Aleksandra Zajączkowa

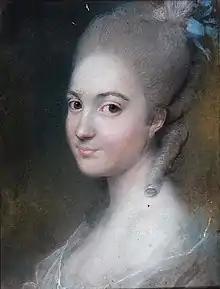
Aleksandra Zajączek (1754 - 1845)

Aleksandra Zajączek (1754 - 1845), (also called Alexandrine Pernet, Aleksandra Pernet) was a Polish noblewoman. Originally a dancer, she first married a physician named Isaure, and later married Józef Zajączek, who became Viceroy of Poland in 1815-26. She was known for her beauty, and for the treatments she recommended in order to keep it.